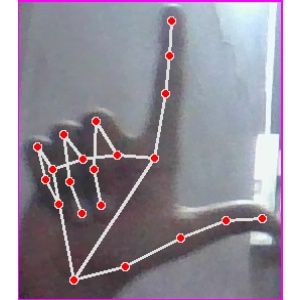
अक्षर: ल